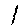
Label: 1